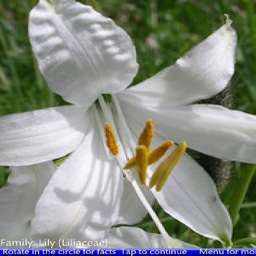
wild flowers of the - screenshot